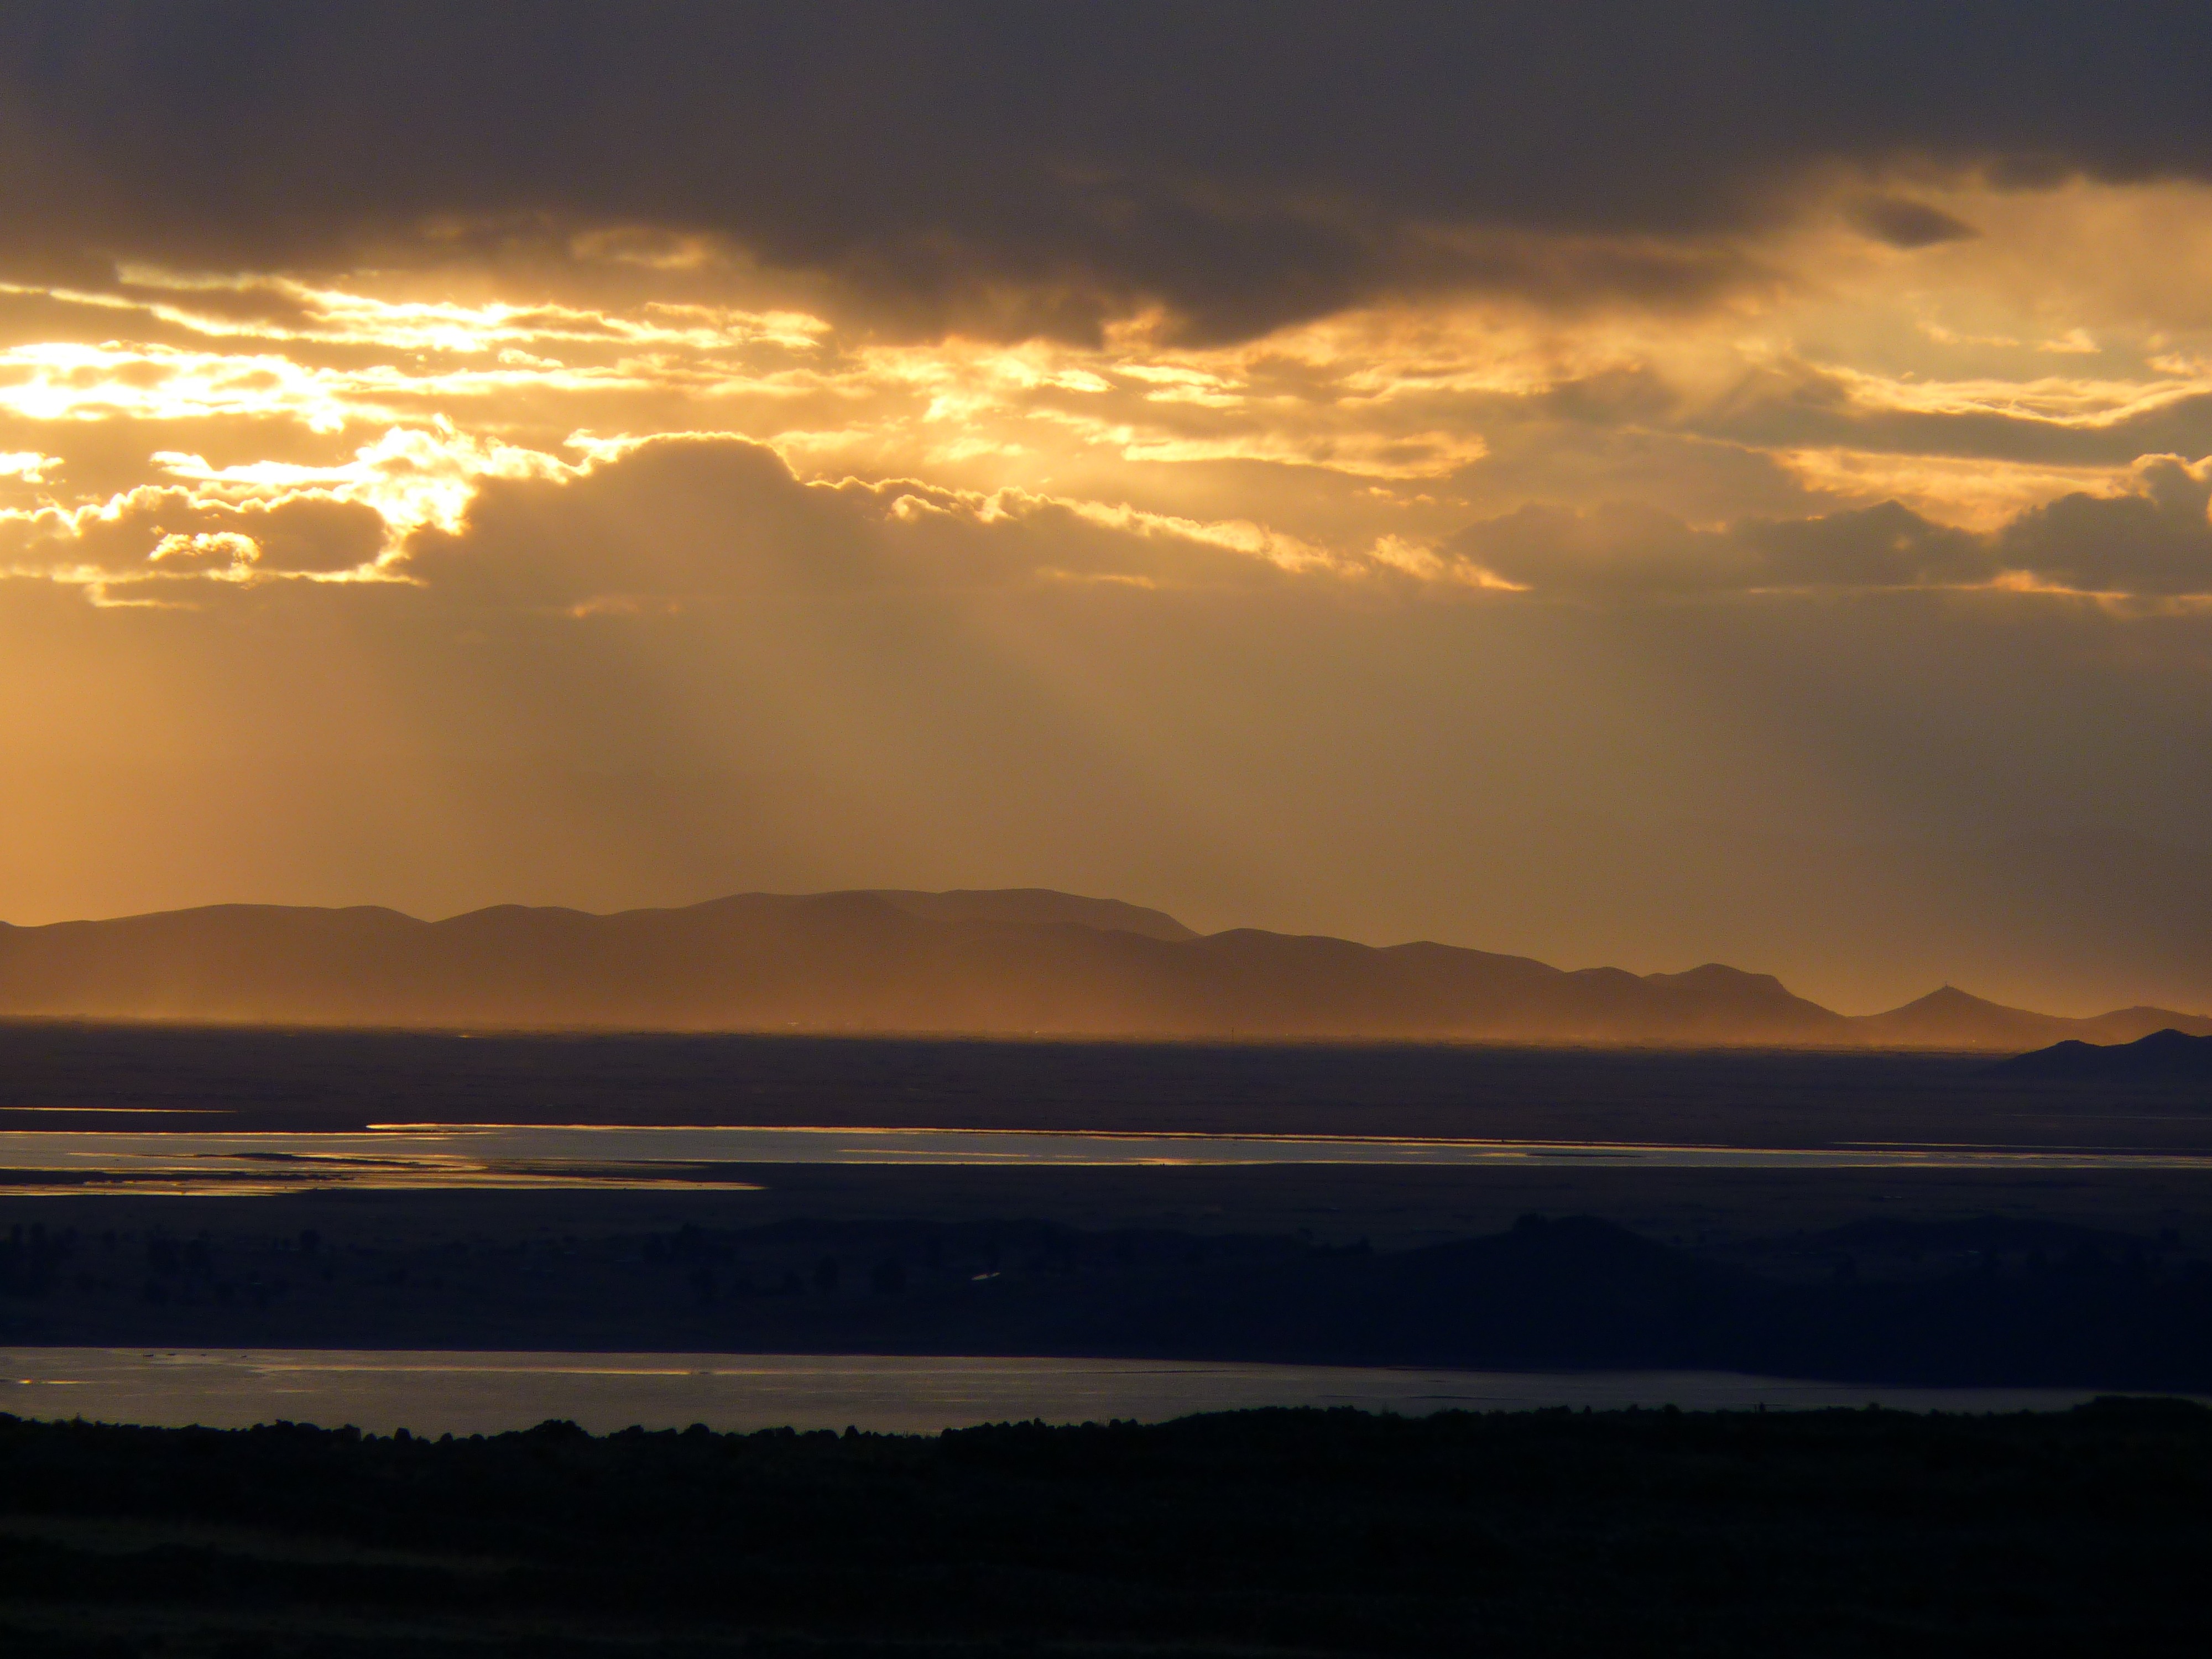
sea, horizon, mountain, cloud, sky, sun, sunrise, sunset, sunlight, morning, hill, lake, dawn, atmosphere, dusk, evening, reflection, plain, peru, mountains, loch, waters, afterglow, meteorological phenomenon, atmospheric phenomenon, red sky at morning, titiicaca see, koenigskordilleren